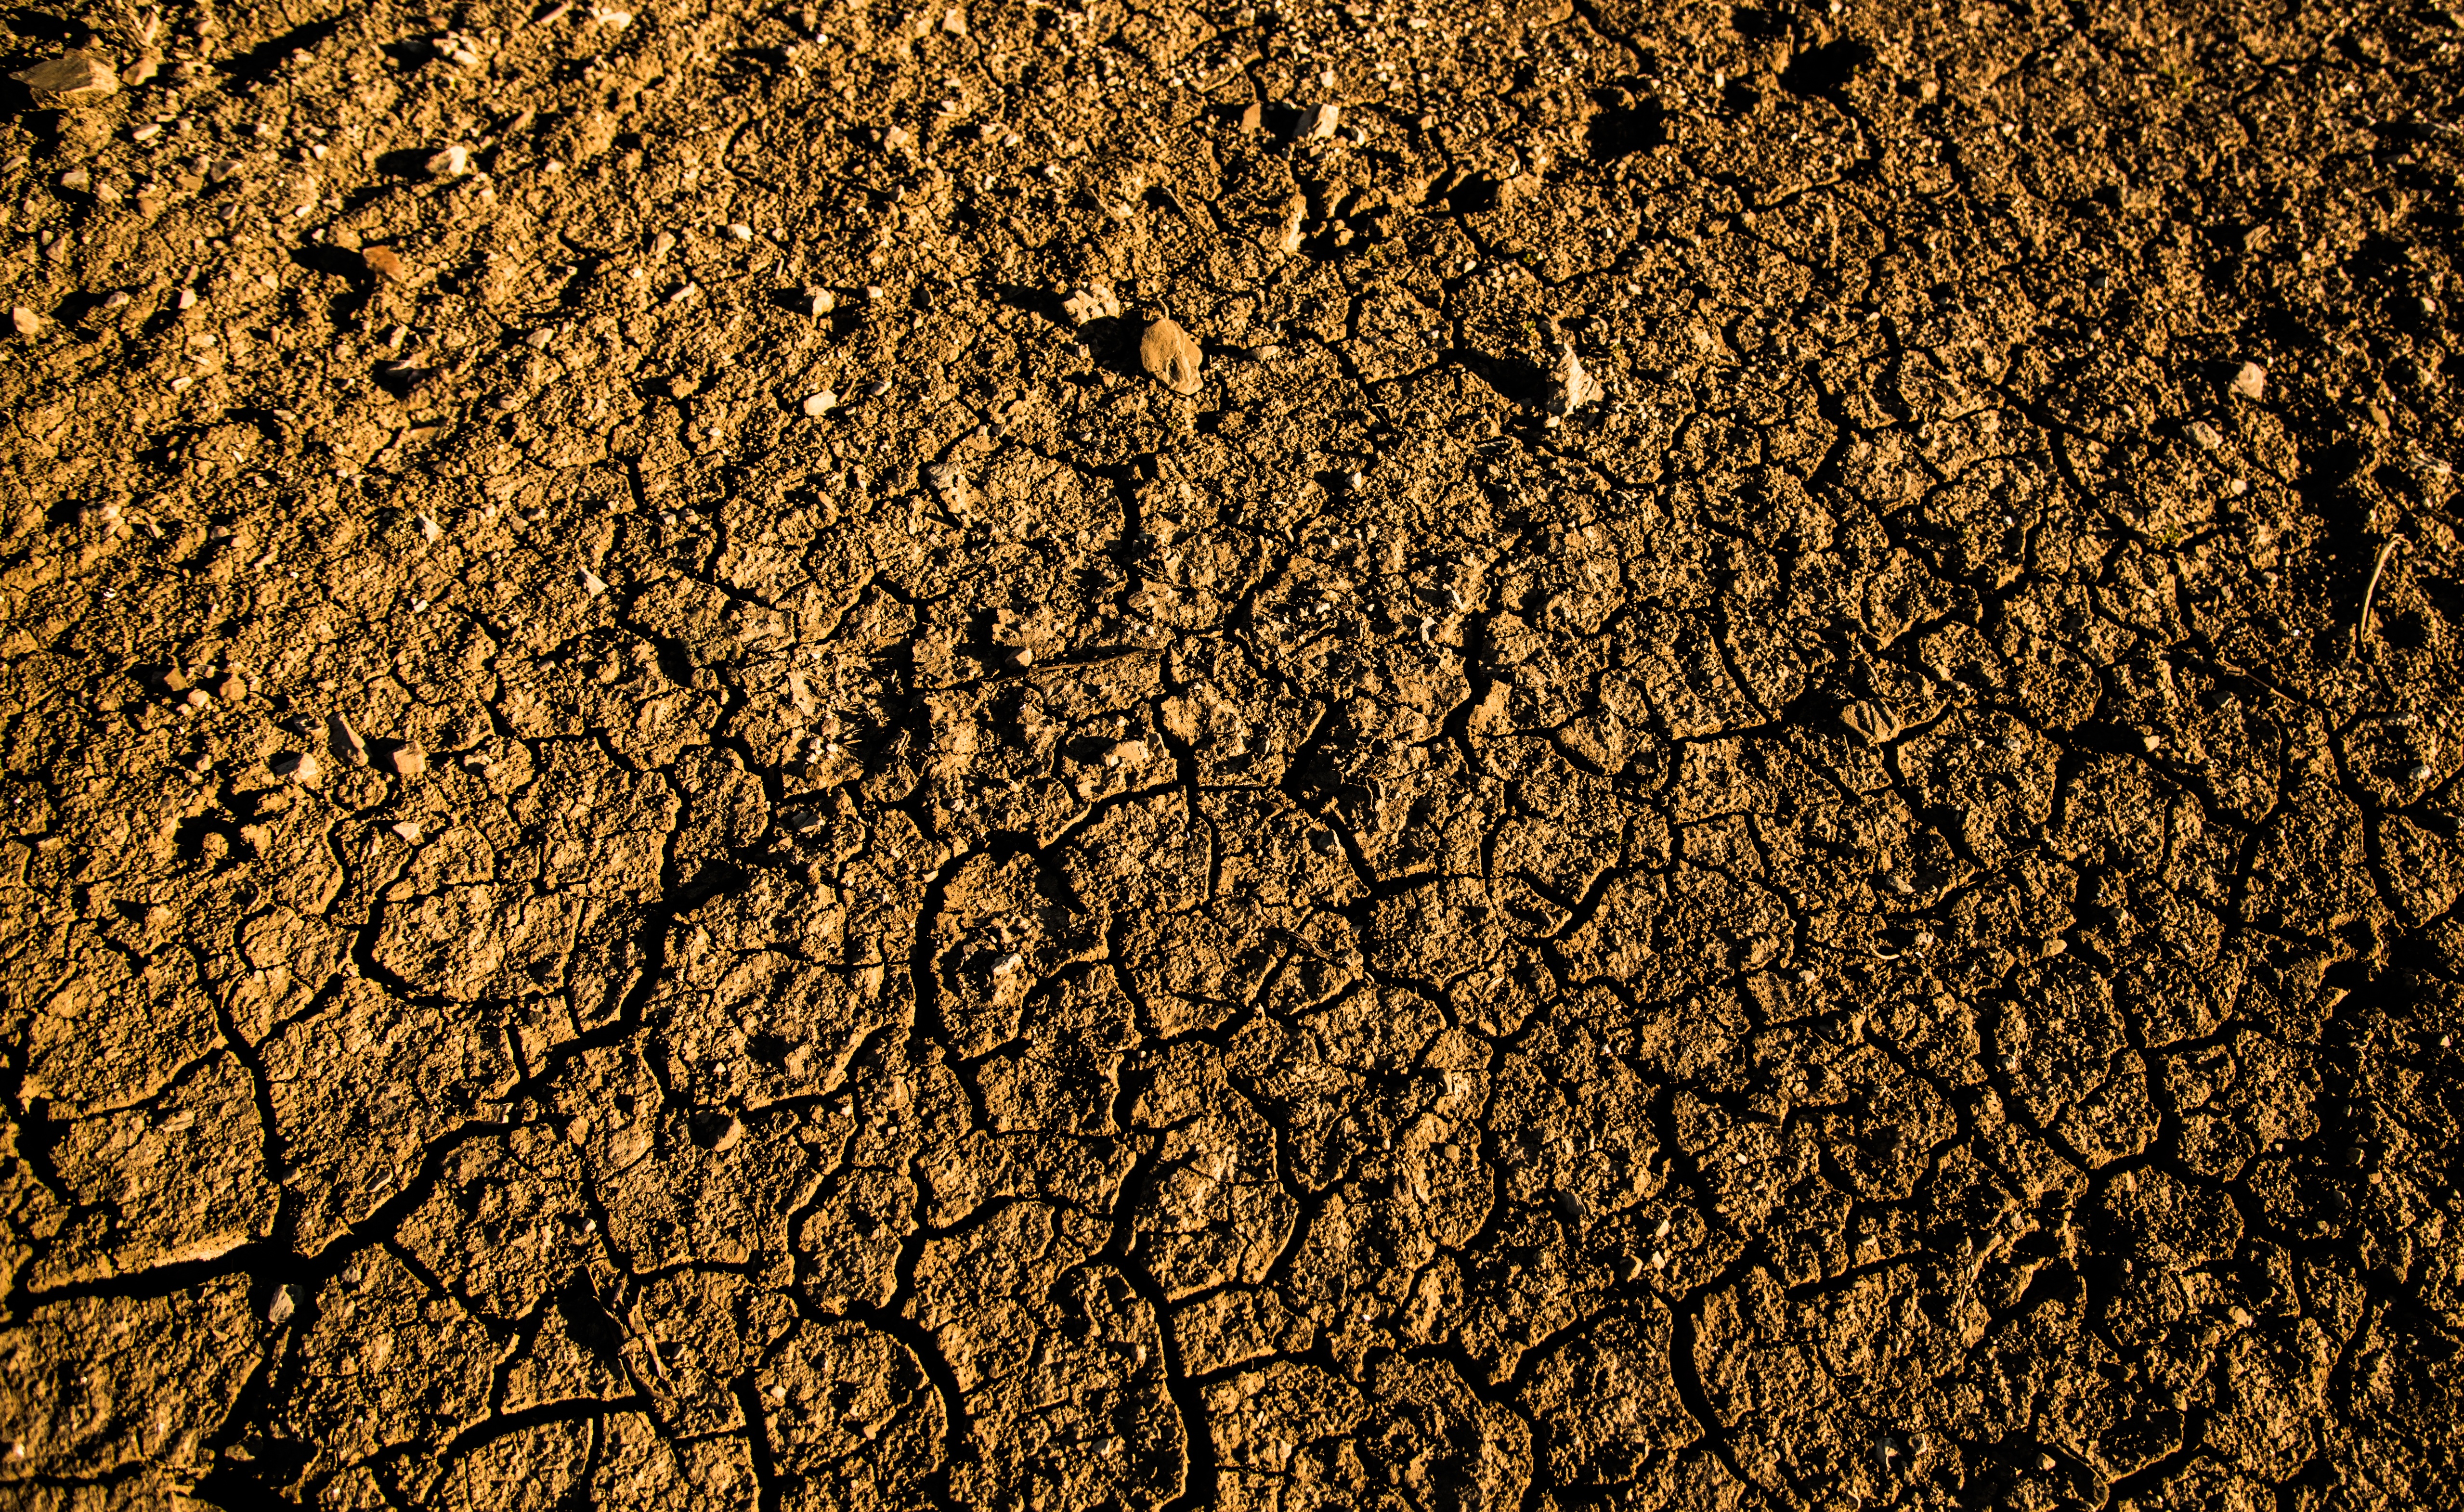
nature, sand, wood, field, texture, floor, asphalt, bark, mud, broken, soil, material, earth, cracks, drought, quartered